Amphibious Construction Battalion 2

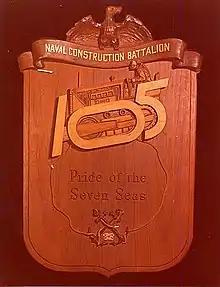
105th NCB Unit insignia. The original version had "The First in the Philippines" in the center. (Seabee Museum)

PHIBCB TWO combined the small craft expertise of the surface navy with the construction capabilities of the Naval Construction Force. ACB 2 supported Commander, Naval Beach Group Two in amphibious force projection with fully trained, combat ready forces.